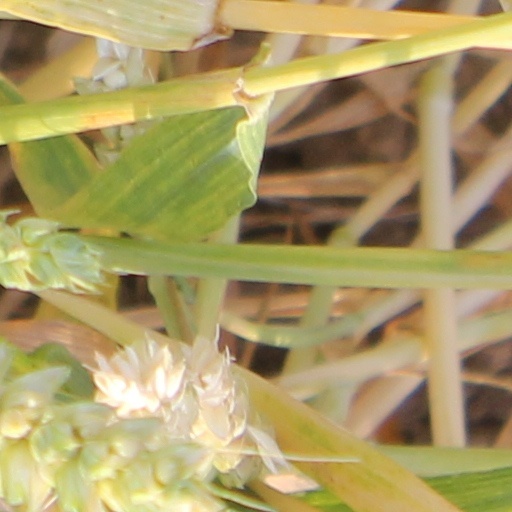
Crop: wheat